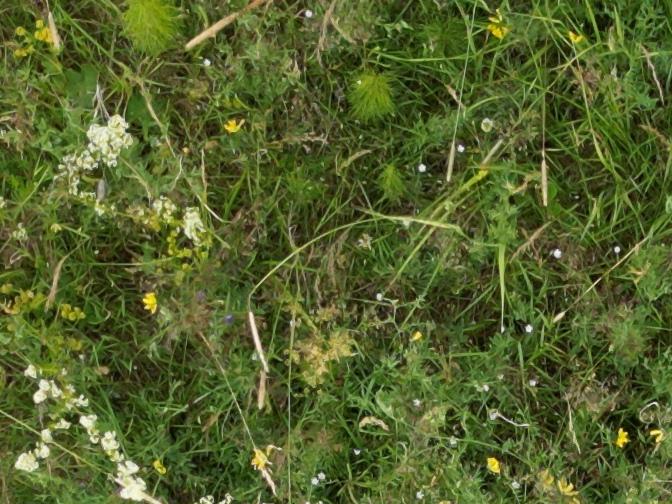
Flowers visible: yarrow flowers, yarrow flowers, yarrow flowers, yarrow flowers, yarrow flowers, yarrow flowers, yarrow flowers